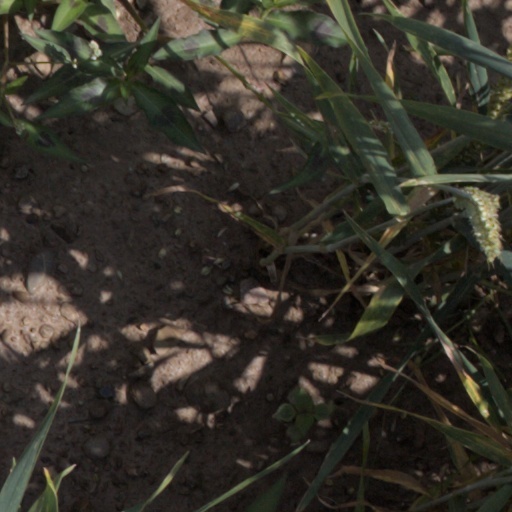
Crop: wheat